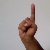
The image shows a hand gesture representing the letter 'D' in Indian Sign Language.